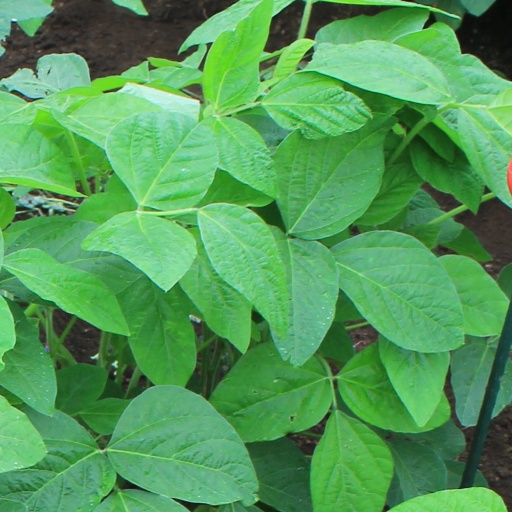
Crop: soybean